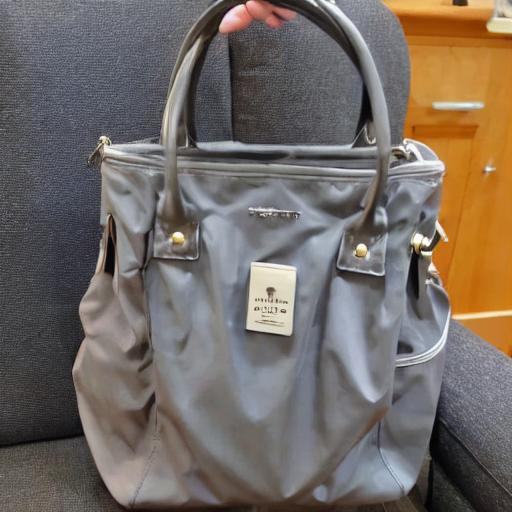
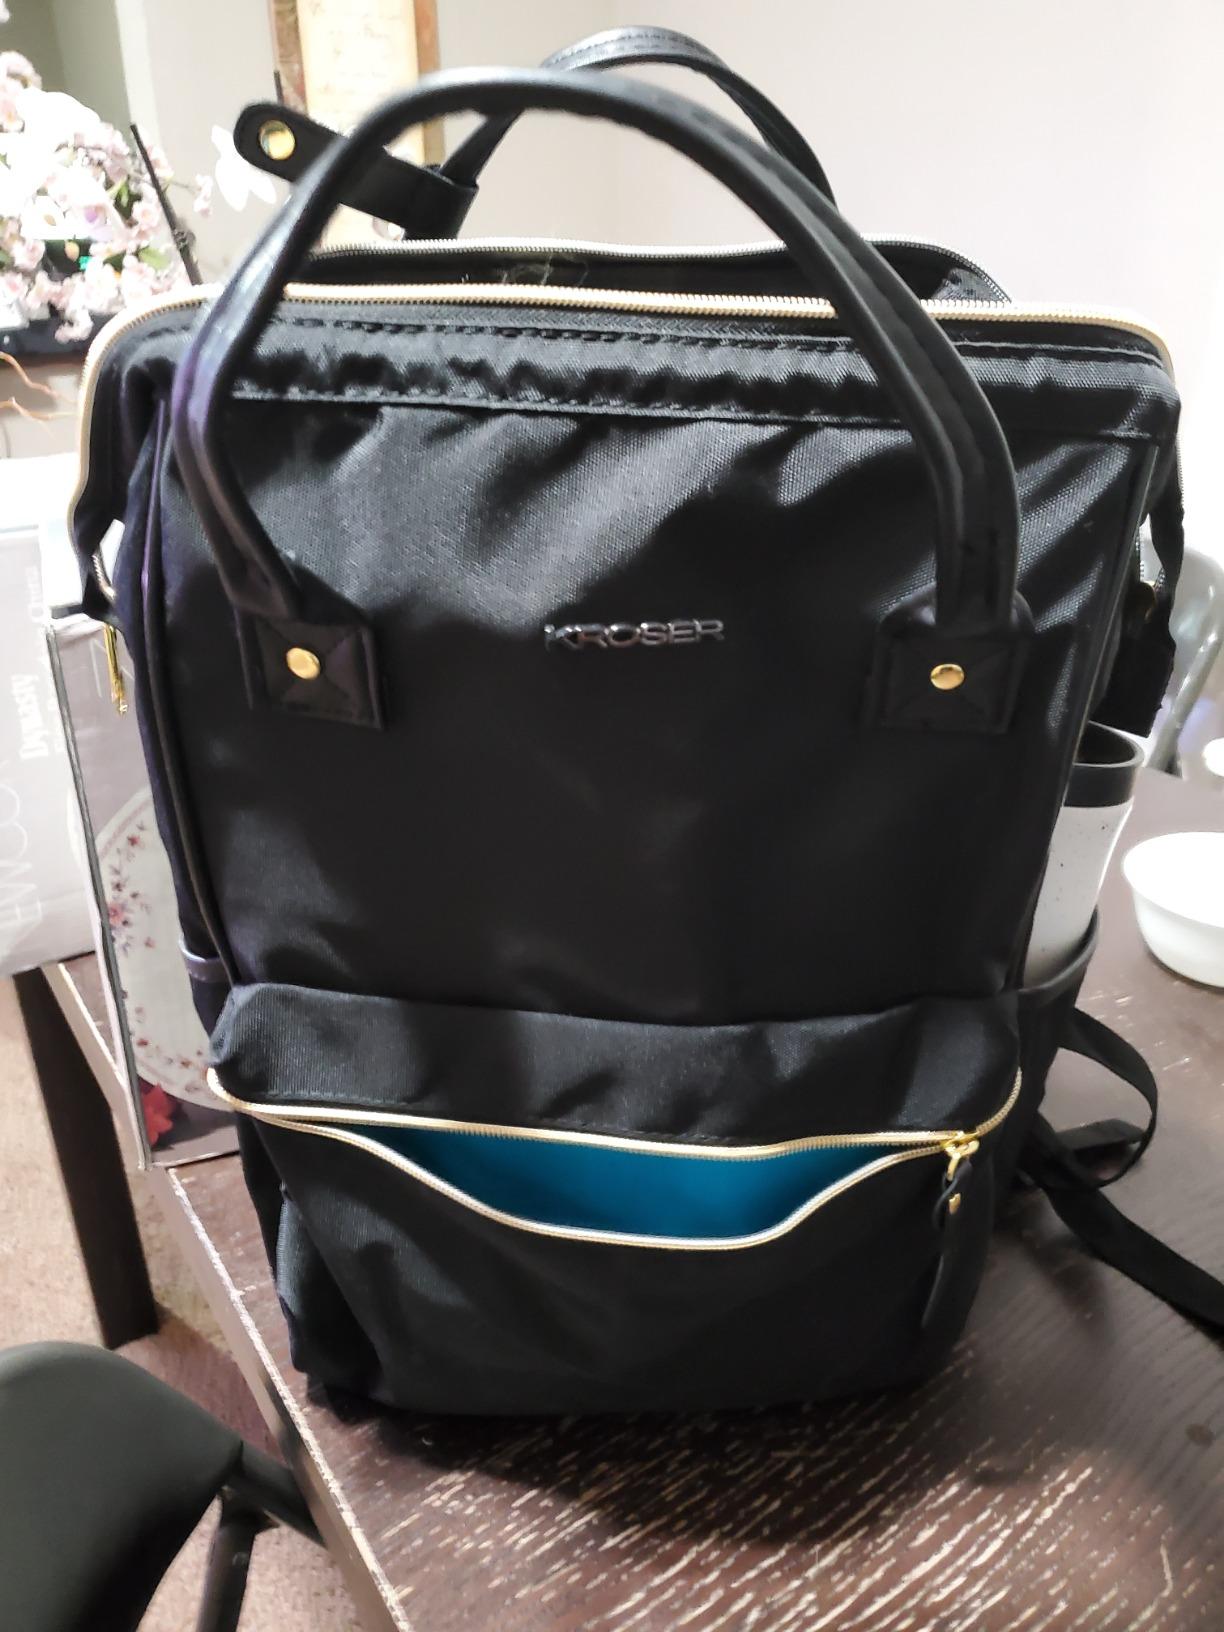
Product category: bag
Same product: no